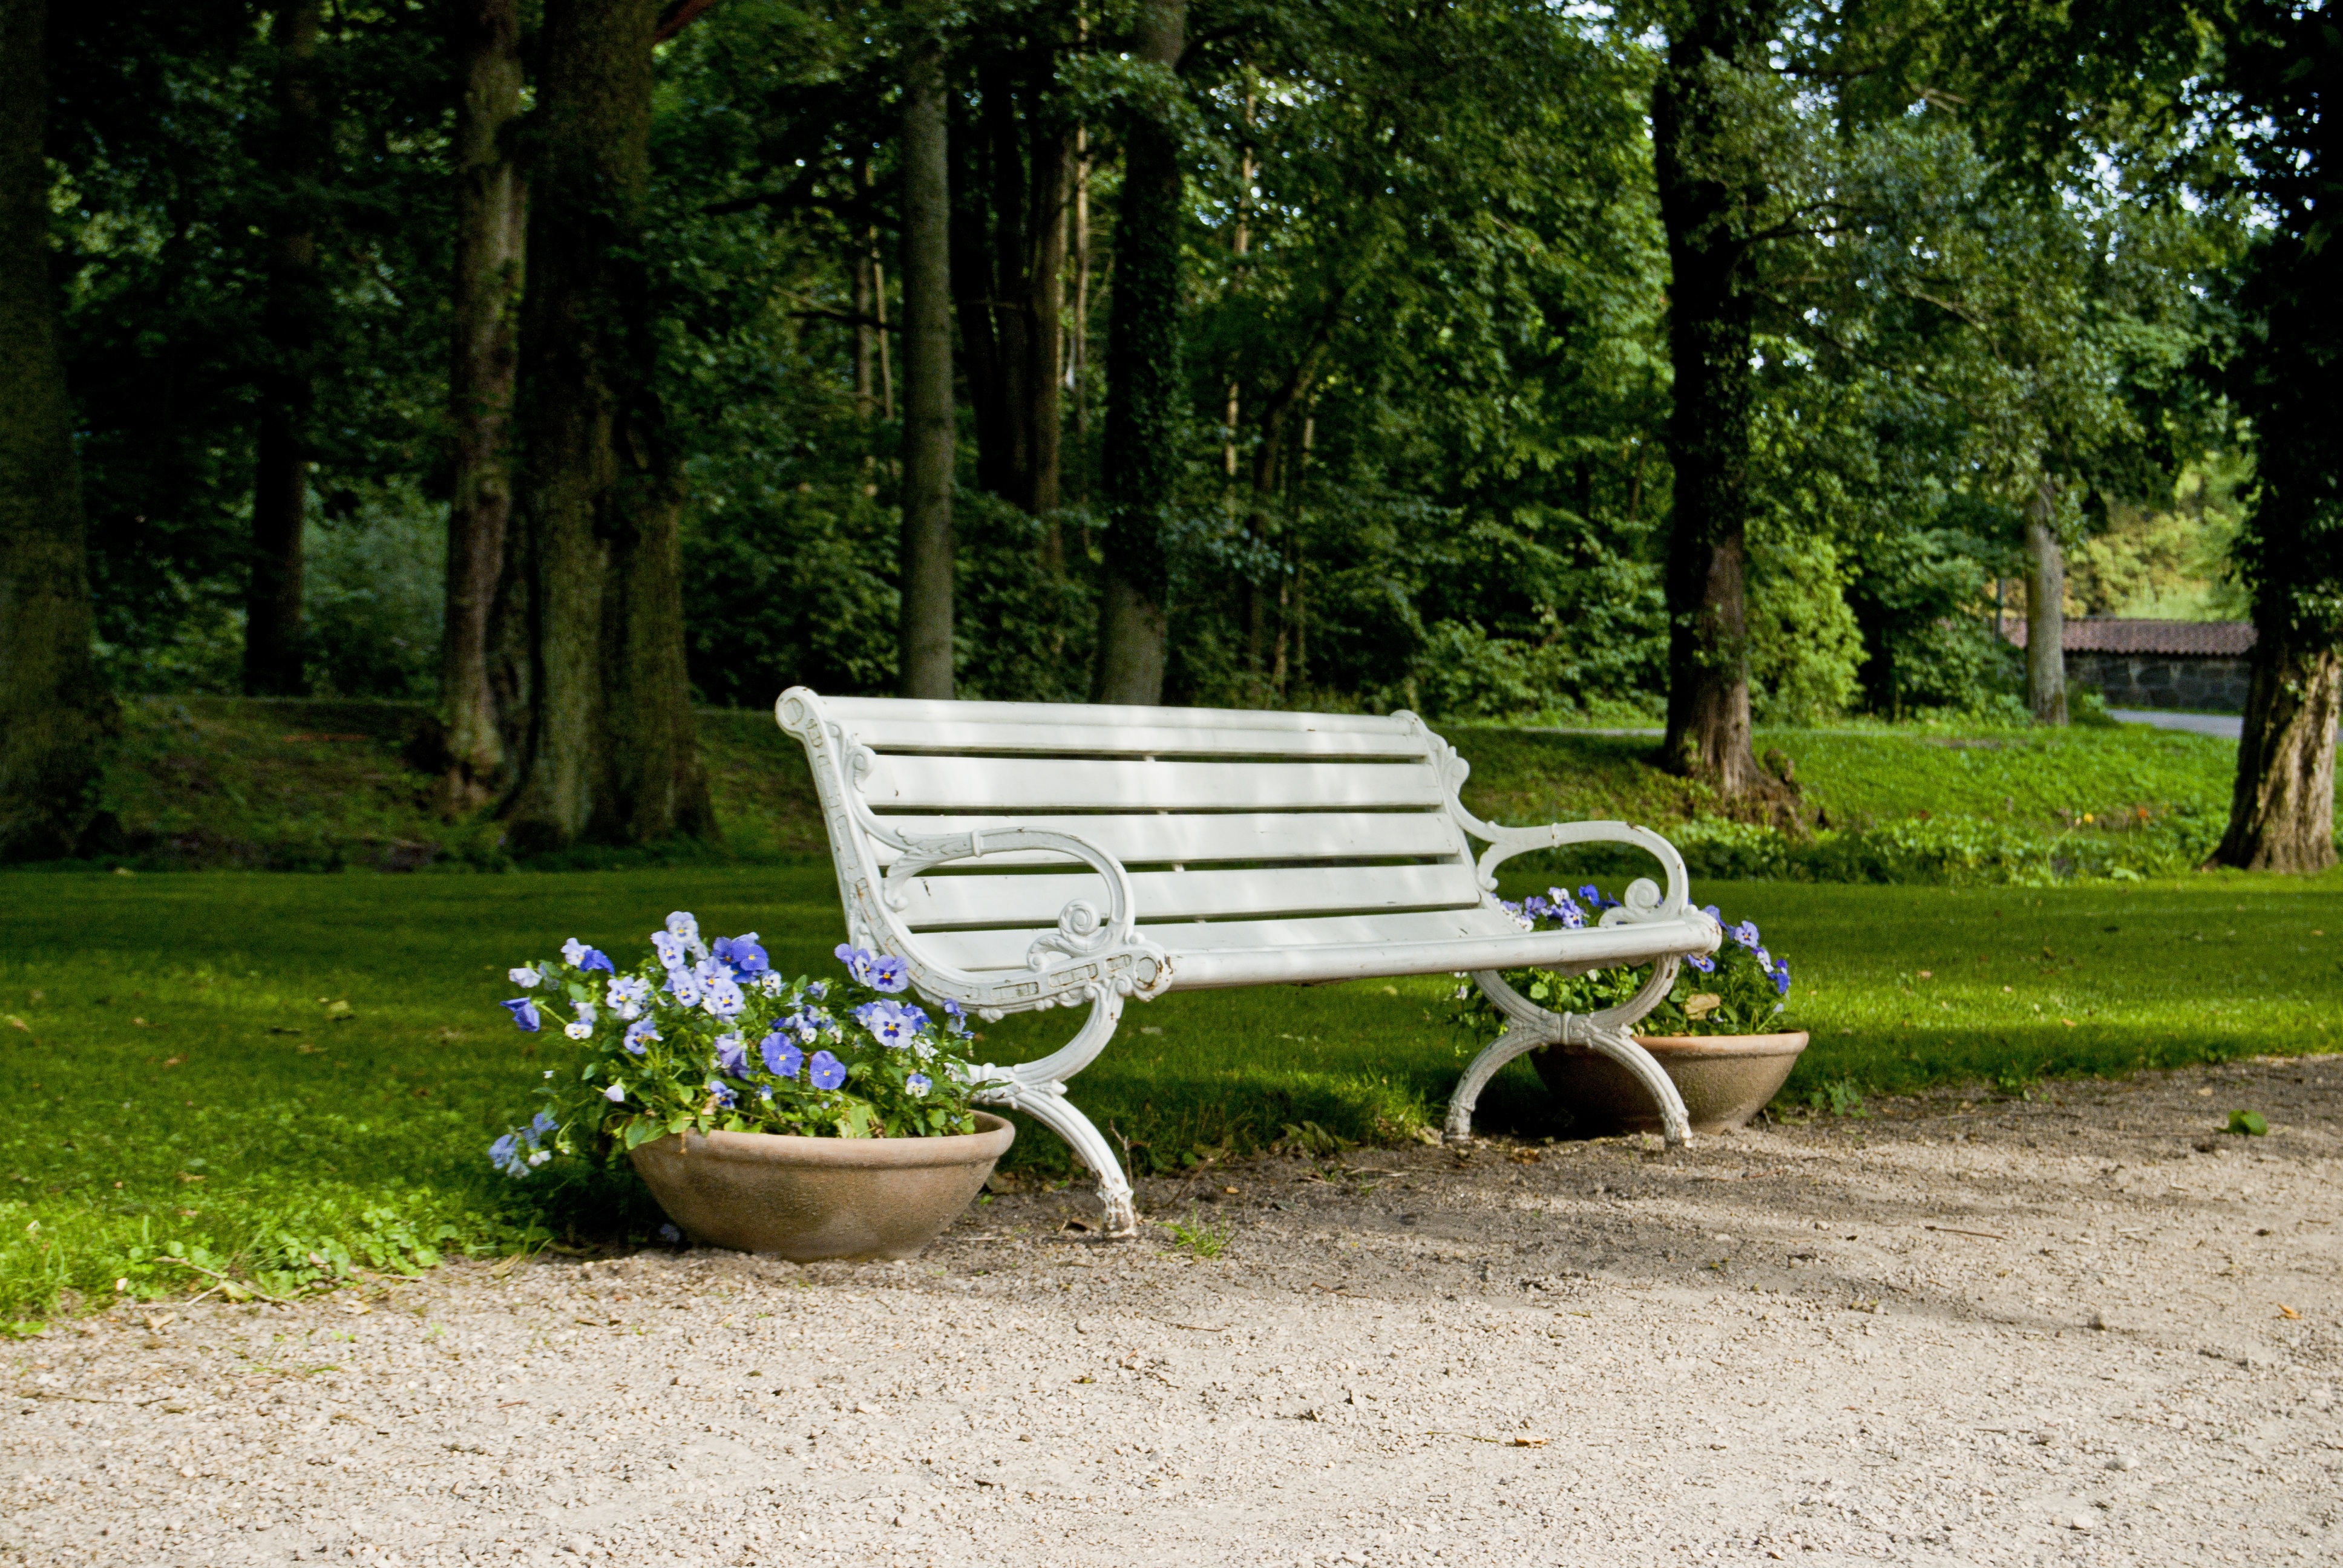
tree, grass, bench, lawn, flower, park, backyard, romantic, rest, furniture, garden, park bench, flowers, sit, yard, blue flowers, white bench, evocative, white bench and trees, bench and flowers